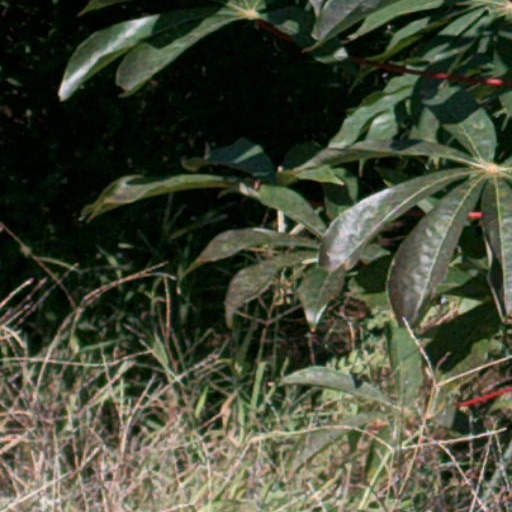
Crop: cassava